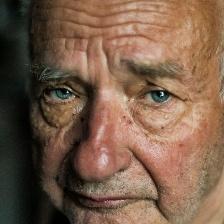
Label: faces